Scott J. Bolton

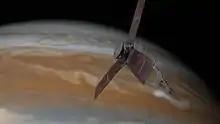
The "Juno" mission, of which Scott Bolton is the principal investigator.

Bolton is the principal investigator for Juno, a mission launched in 2011 to study Jupiter's origin, atmosphere, magnetosphere and interior structure, part of NASA's New Frontiers program to explore the outer planets of the solar system. Bolton previously served on the "Galileo" mission as a member of the plasma spectrometer team and plasma wave instrument team.